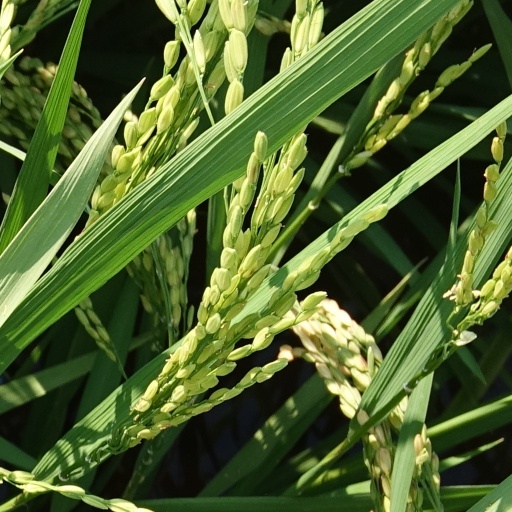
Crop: rice